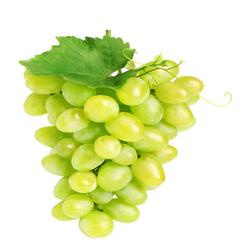
Label: Grapes